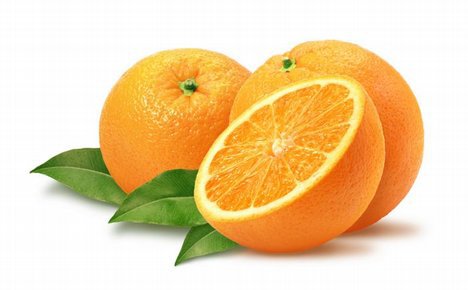
Label: Orange